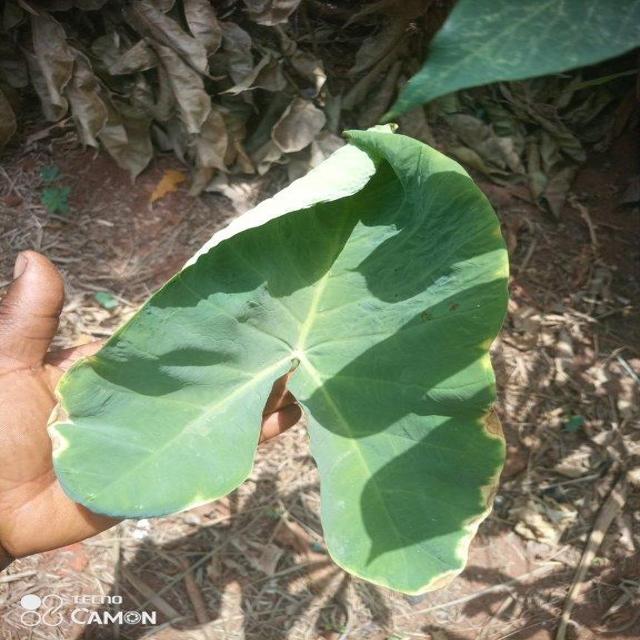
Label: Mid_Blight